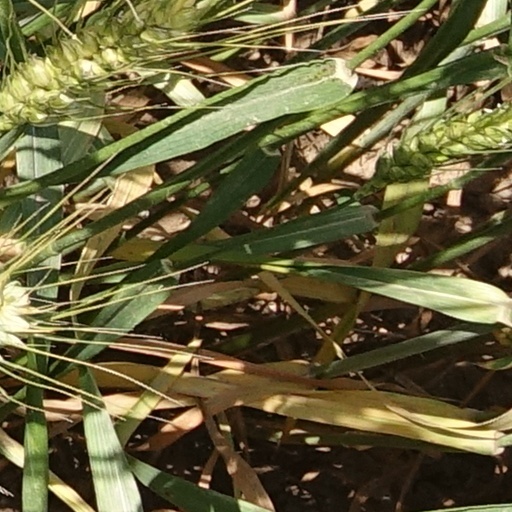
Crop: wheat